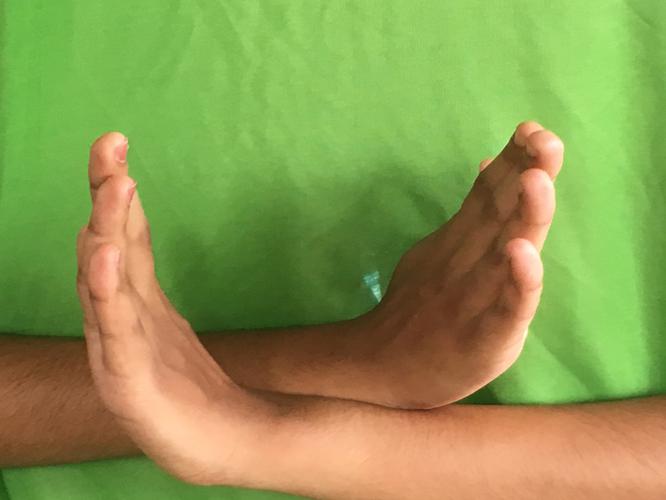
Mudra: Swastikam
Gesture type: double_hand